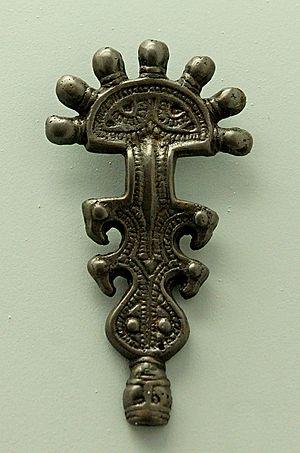
Boucle d'éperon de type slave. Italiano: Fibula a staffa di tipo slavo.